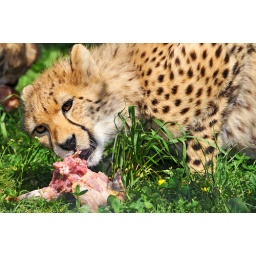
A cheetah cub eats a chicken as lunch. Picture taken in the zoo of Basel.